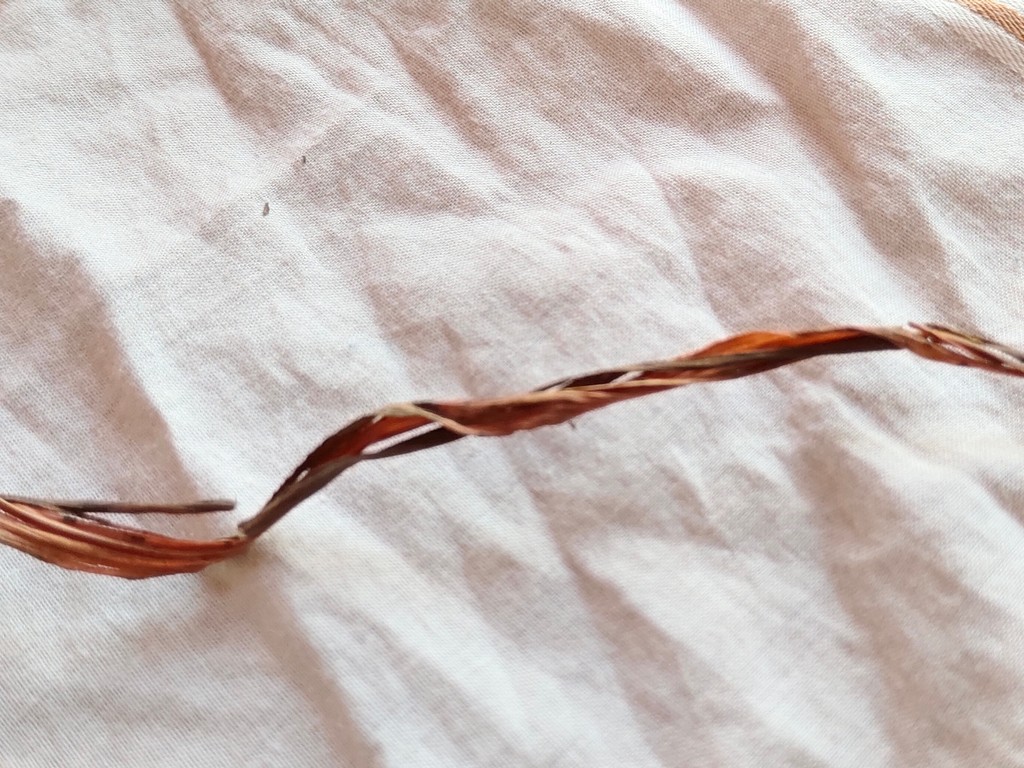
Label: Dried